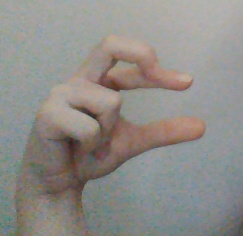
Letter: thal